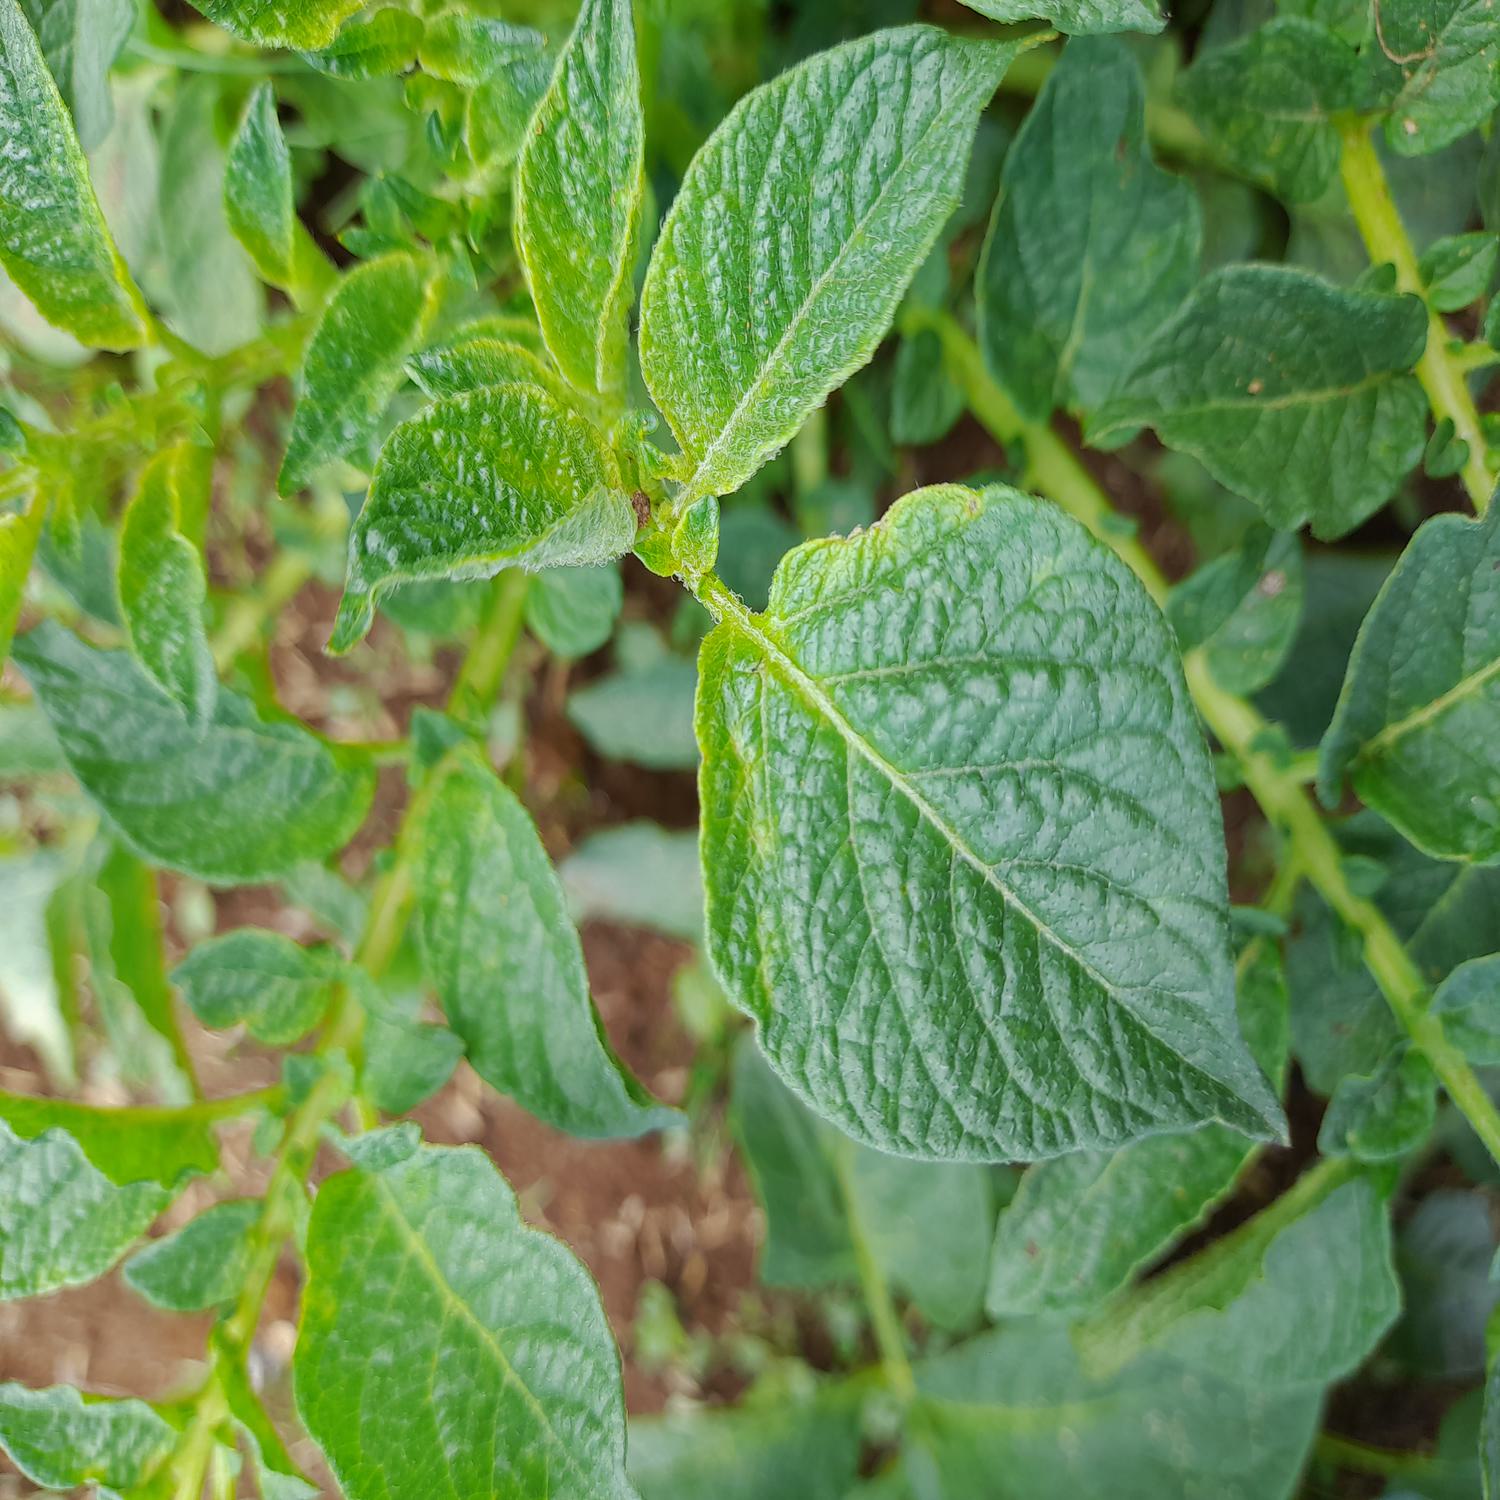
Label: Virus